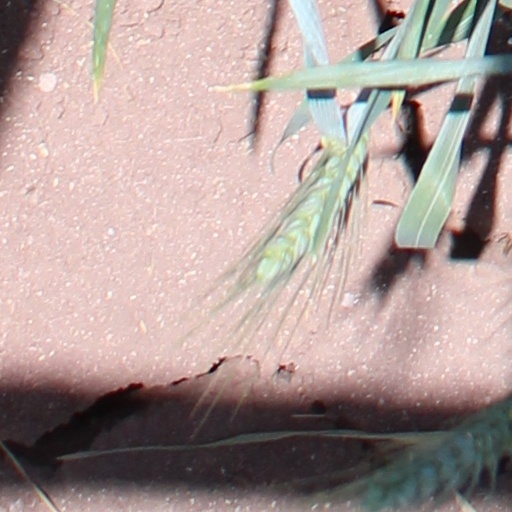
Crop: wheat